Mikołaj Stefan Pac

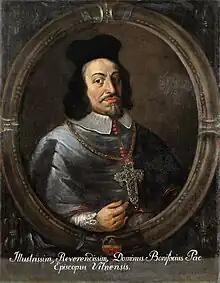

Mikołaj Stefan Pac (c. 1626 – 1684) was a Polish nobleman, voivode of Troki since 1651, castellan of Wilno since 1670 and the bishop of Wilno since 1671.